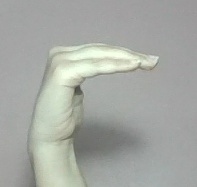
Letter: haa